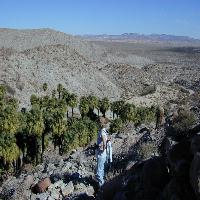
Weather: sun or clear